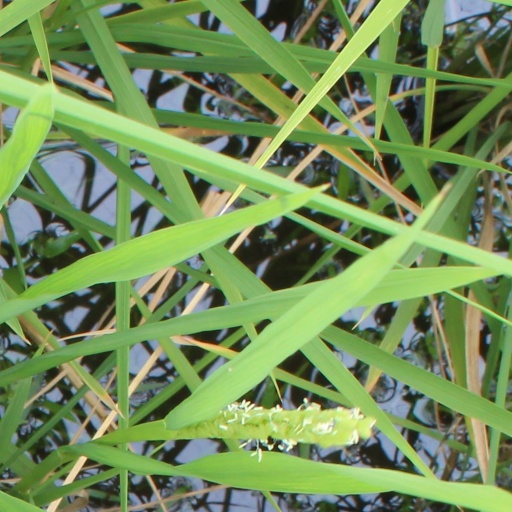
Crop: rice